Chamunda

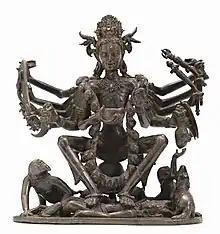
14th century Nepalese sculpture of Chamunda.

Chamunda, also known as Chamundeshwari, Chamundi or Charchika, is a fearsome form of Chandi, the Hindu mother goddess, Mahadevi and is one of the seven Matrikas.